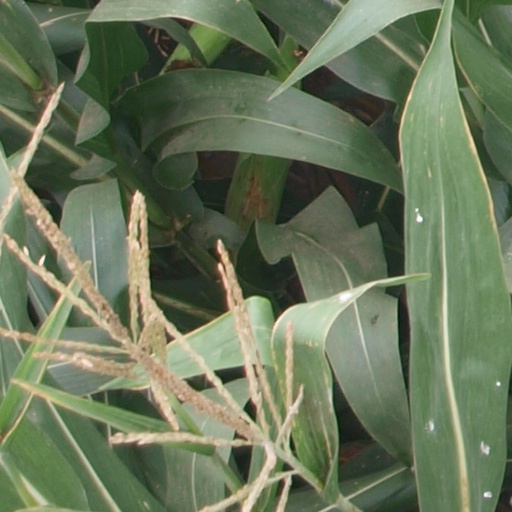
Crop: maize; corn